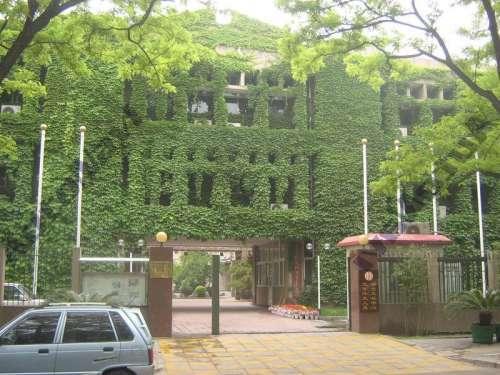
地标名称：北京外交人员语言文化中心
所在城市：北京市·朝阳区